Top Trumps: Doctor Who

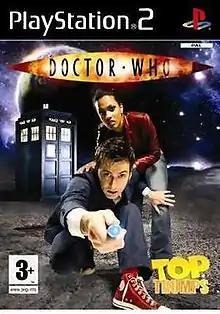
PlayStation 2 cover art

Top Trumps: Doctor Who is a 2008 card game video game for the Nintendo DS, Nintendo Wii, Windows and PlayStation 2 consoles. The game is based on the popular Top Trumps card game and features elements from the BBC television series "Doctor Who". It was published by Eidos Interactive. It is the first "Doctor Who" video game since 1997's "Destiny of the Doctors".